Erik Satie

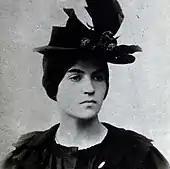
Suzanne Valadon, 1885

In 1893 Satie had what is believed to be his only love affair, a five-month liaison with the painter Suzanne Valadon. After their first night together, he proposed marriage. They did not marry, but Valadon moved to a room next to Satie's at the rue Cortot. Satie became obsessed with her, calling her his Biqui and writing impassioned notes about "her whole being, lovely eyes, gentle hands, and tiny feet". During their relationship Satie composed the "Danses gothiques" as a means of calming his mind, and Valadon painted his portrait, which she gave him. After five months she moved away, leaving him devastated. He said later that he was left with "nothing but an icy loneliness that fills the head with emptiness and the heart with sadness".